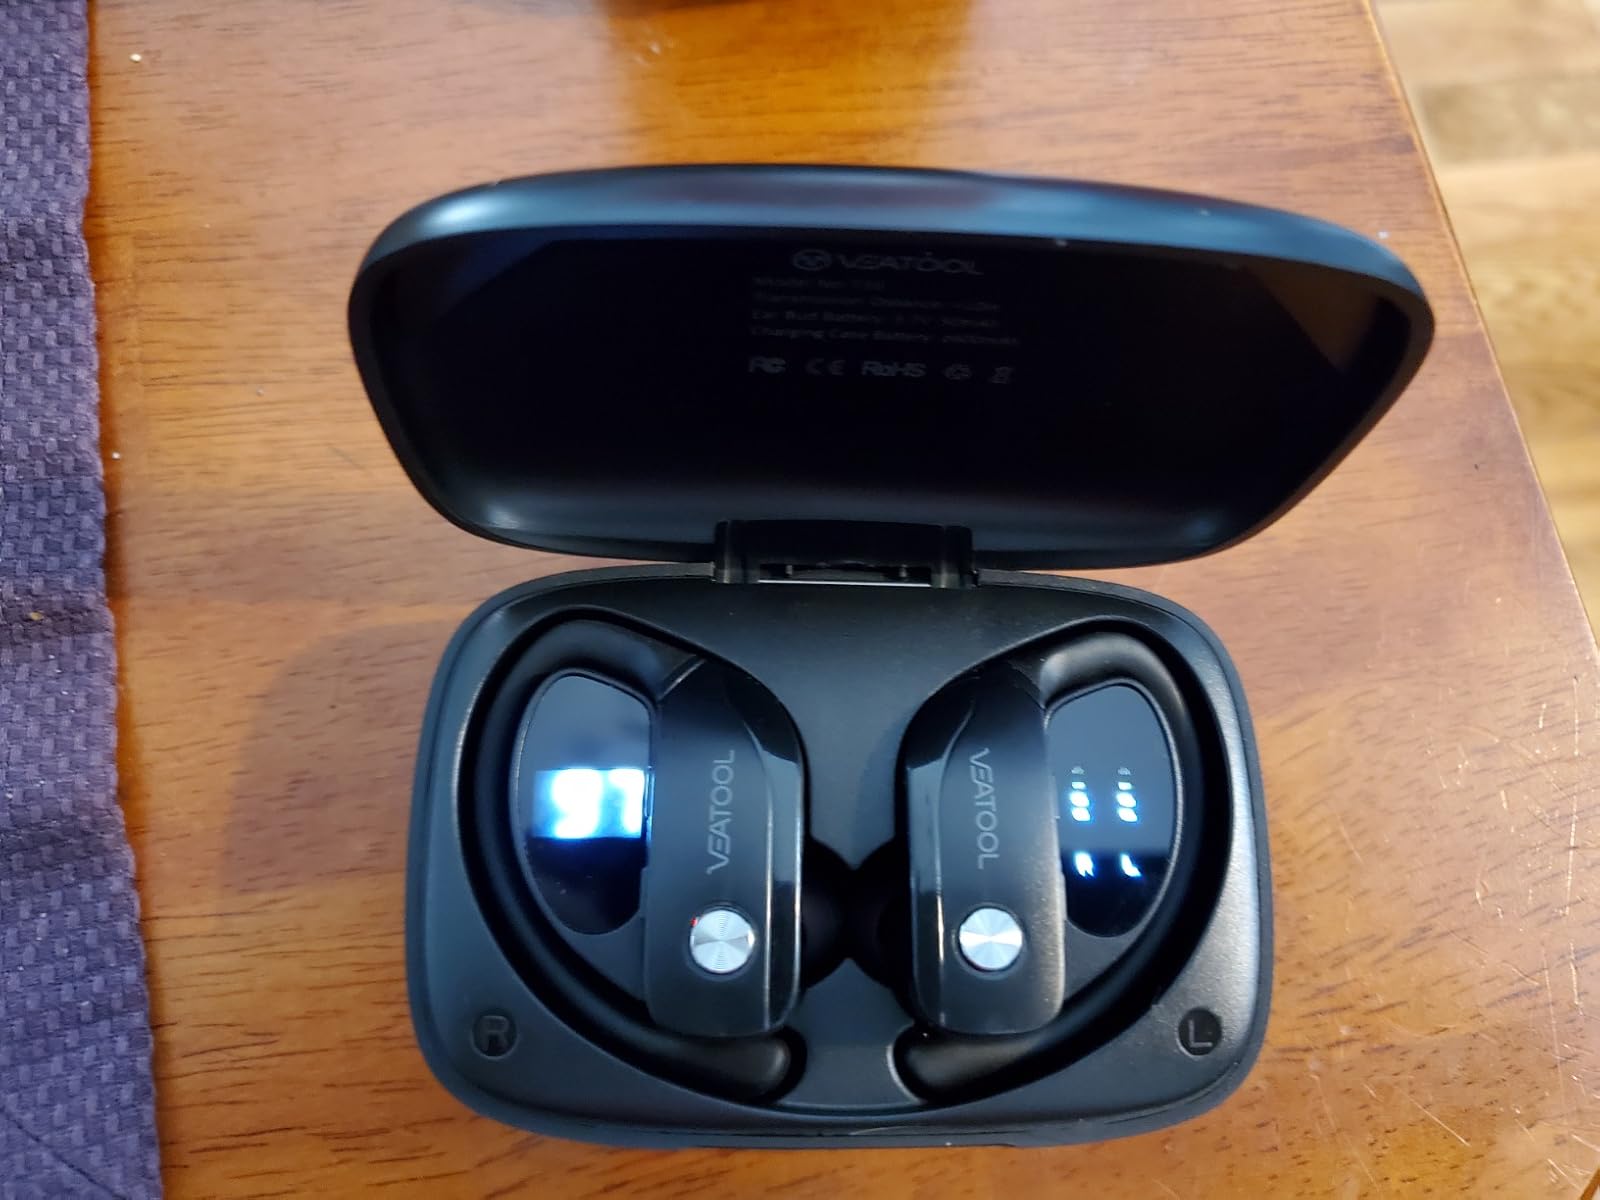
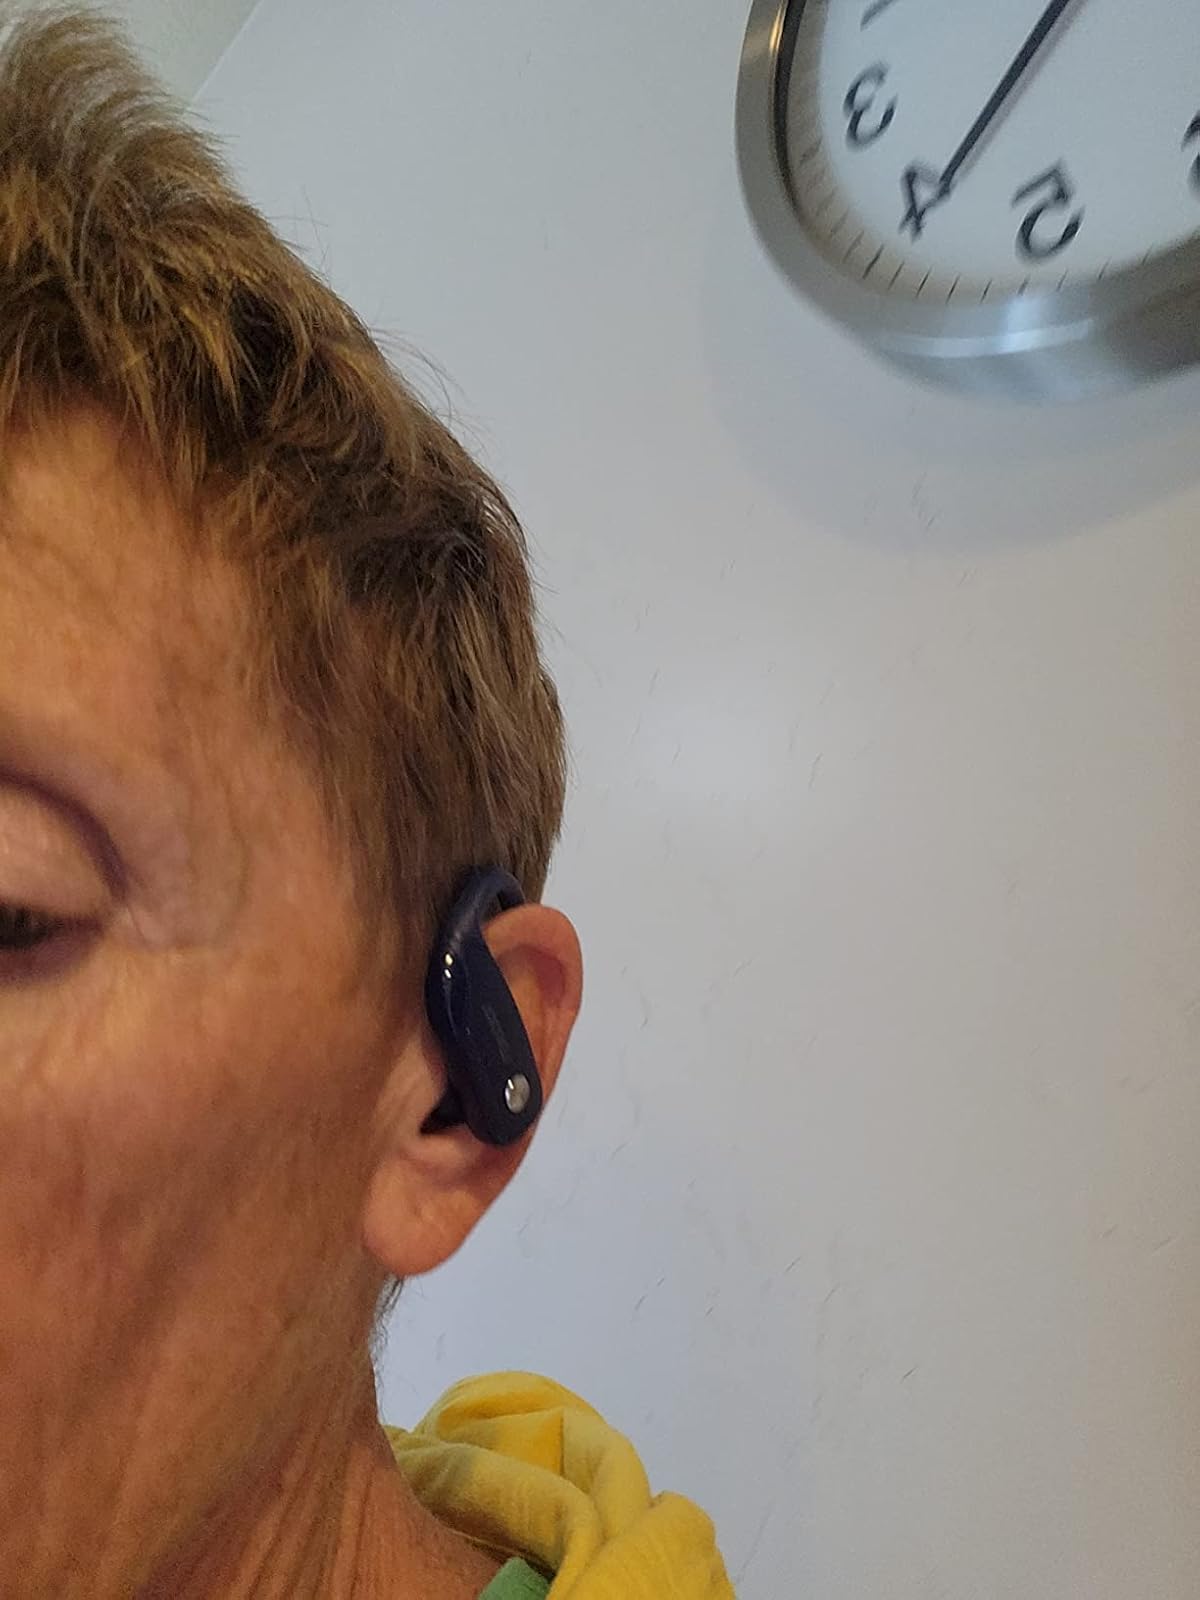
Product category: earbuds
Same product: no